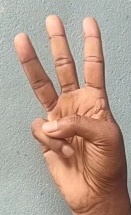
ASL sign: W